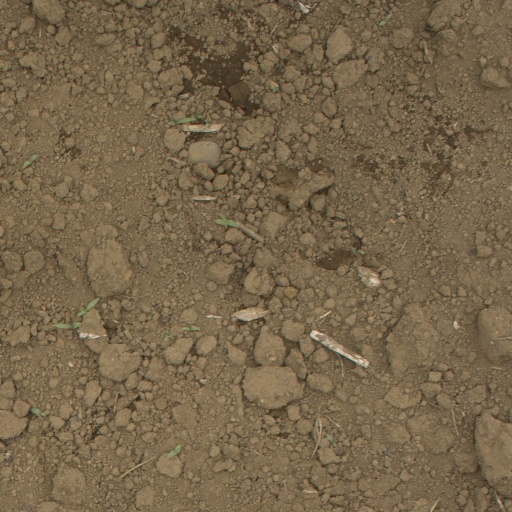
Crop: Jerusalem artichoke